Southport General Infirmary

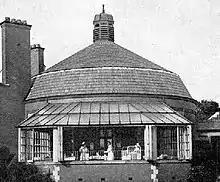
Queen Elizabeth Children's Ward, taken 1946

In 1899, following expansion of the local area it served to include Ainsdale, the Infirmary merged with The Eye, Ear and Throat Hospital. The three years leading up to the outbreak of the First World War saw the growth of the hospital building with a new ward and the opening of a new Massage Department and X-ray Department. During the First World War, a further 120 beds for wounded soldiers where needed and saw the construction of yet another ward, a new Anaesthetic Room and Pathology Department in 1916. The services were stretched during the war as by 1918 a total of 1,173 wounded and invalided British soldiers had been seen at the hospital.